Barry Zito

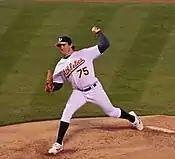
Zito pitching for the Athletics in 2002

In 2002, Zito became one of the best pitchers in baseball. On May 8, Zito signed a 4-year, $9.3 million contract extension, keeping him in Oakland through at least the 2005 season, with a club option for the 2006 season. On June 22, Zito won his 10th game of the season. It was the earliest that an A's pitcher had reached the 10-win mark since Bob Welch got there on June 15, 1990. Zito was named to the All-Star team for the first time in his career. On July 18, he went innings while giving up no runs against the Angels. That win gave Zito a team-record 16th straight win at home. Zito again faced the Angels in his next start and produced similar results. He went innings and gave up just one run. That win gave Zito the most wins by an AL pitcher (14). Zito would become the AL's first 15-game winner when he beat the Rangers. On August 23, Zito recorded his 18th win of the season, giving him one more than his previous career-high of 17, in a game against the Detroit Tigers.